John Steinbeck

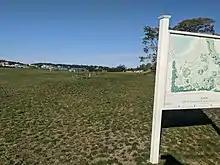
John Steinbeck Waterfront Park

In 2019 the Sag Harbor town board approved the creation of the John Steinbeck Waterfront Park across from the iconic town windmill. The structures on the parcel were demolished and park benches installed near the beach. The Beebe windmill replica already had a plaque memorializing the author who wrote from a small hut overlooking the cove during his sojourn in the literary haven.